Arend Friedrich August Wiegmann

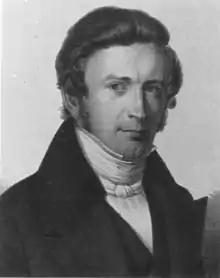
Arend Friedrich August Wiegmann

Arend Friedrich August Wiegmann (2 June 1802 – 15 January 1841) was a German zoologist and herpetologist born in Braunschweig.